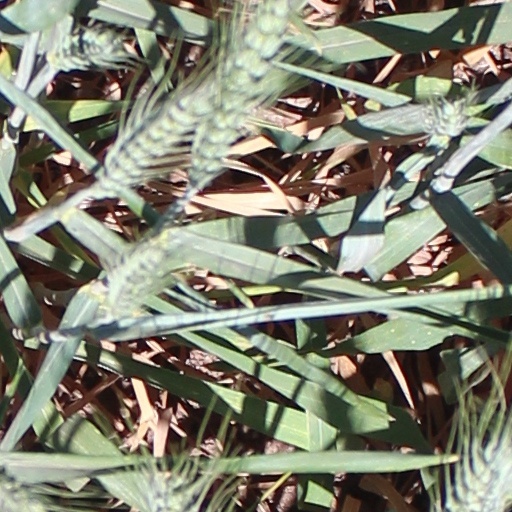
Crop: wheat